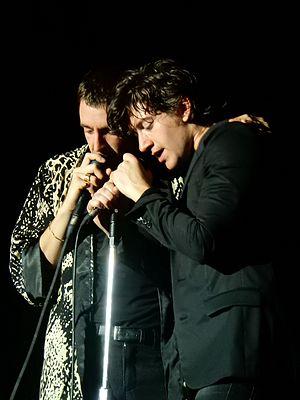
The Last Shadow Puppets est un supergroupe de baroque pop britannique, originaire de Wirral, en Angleterre.